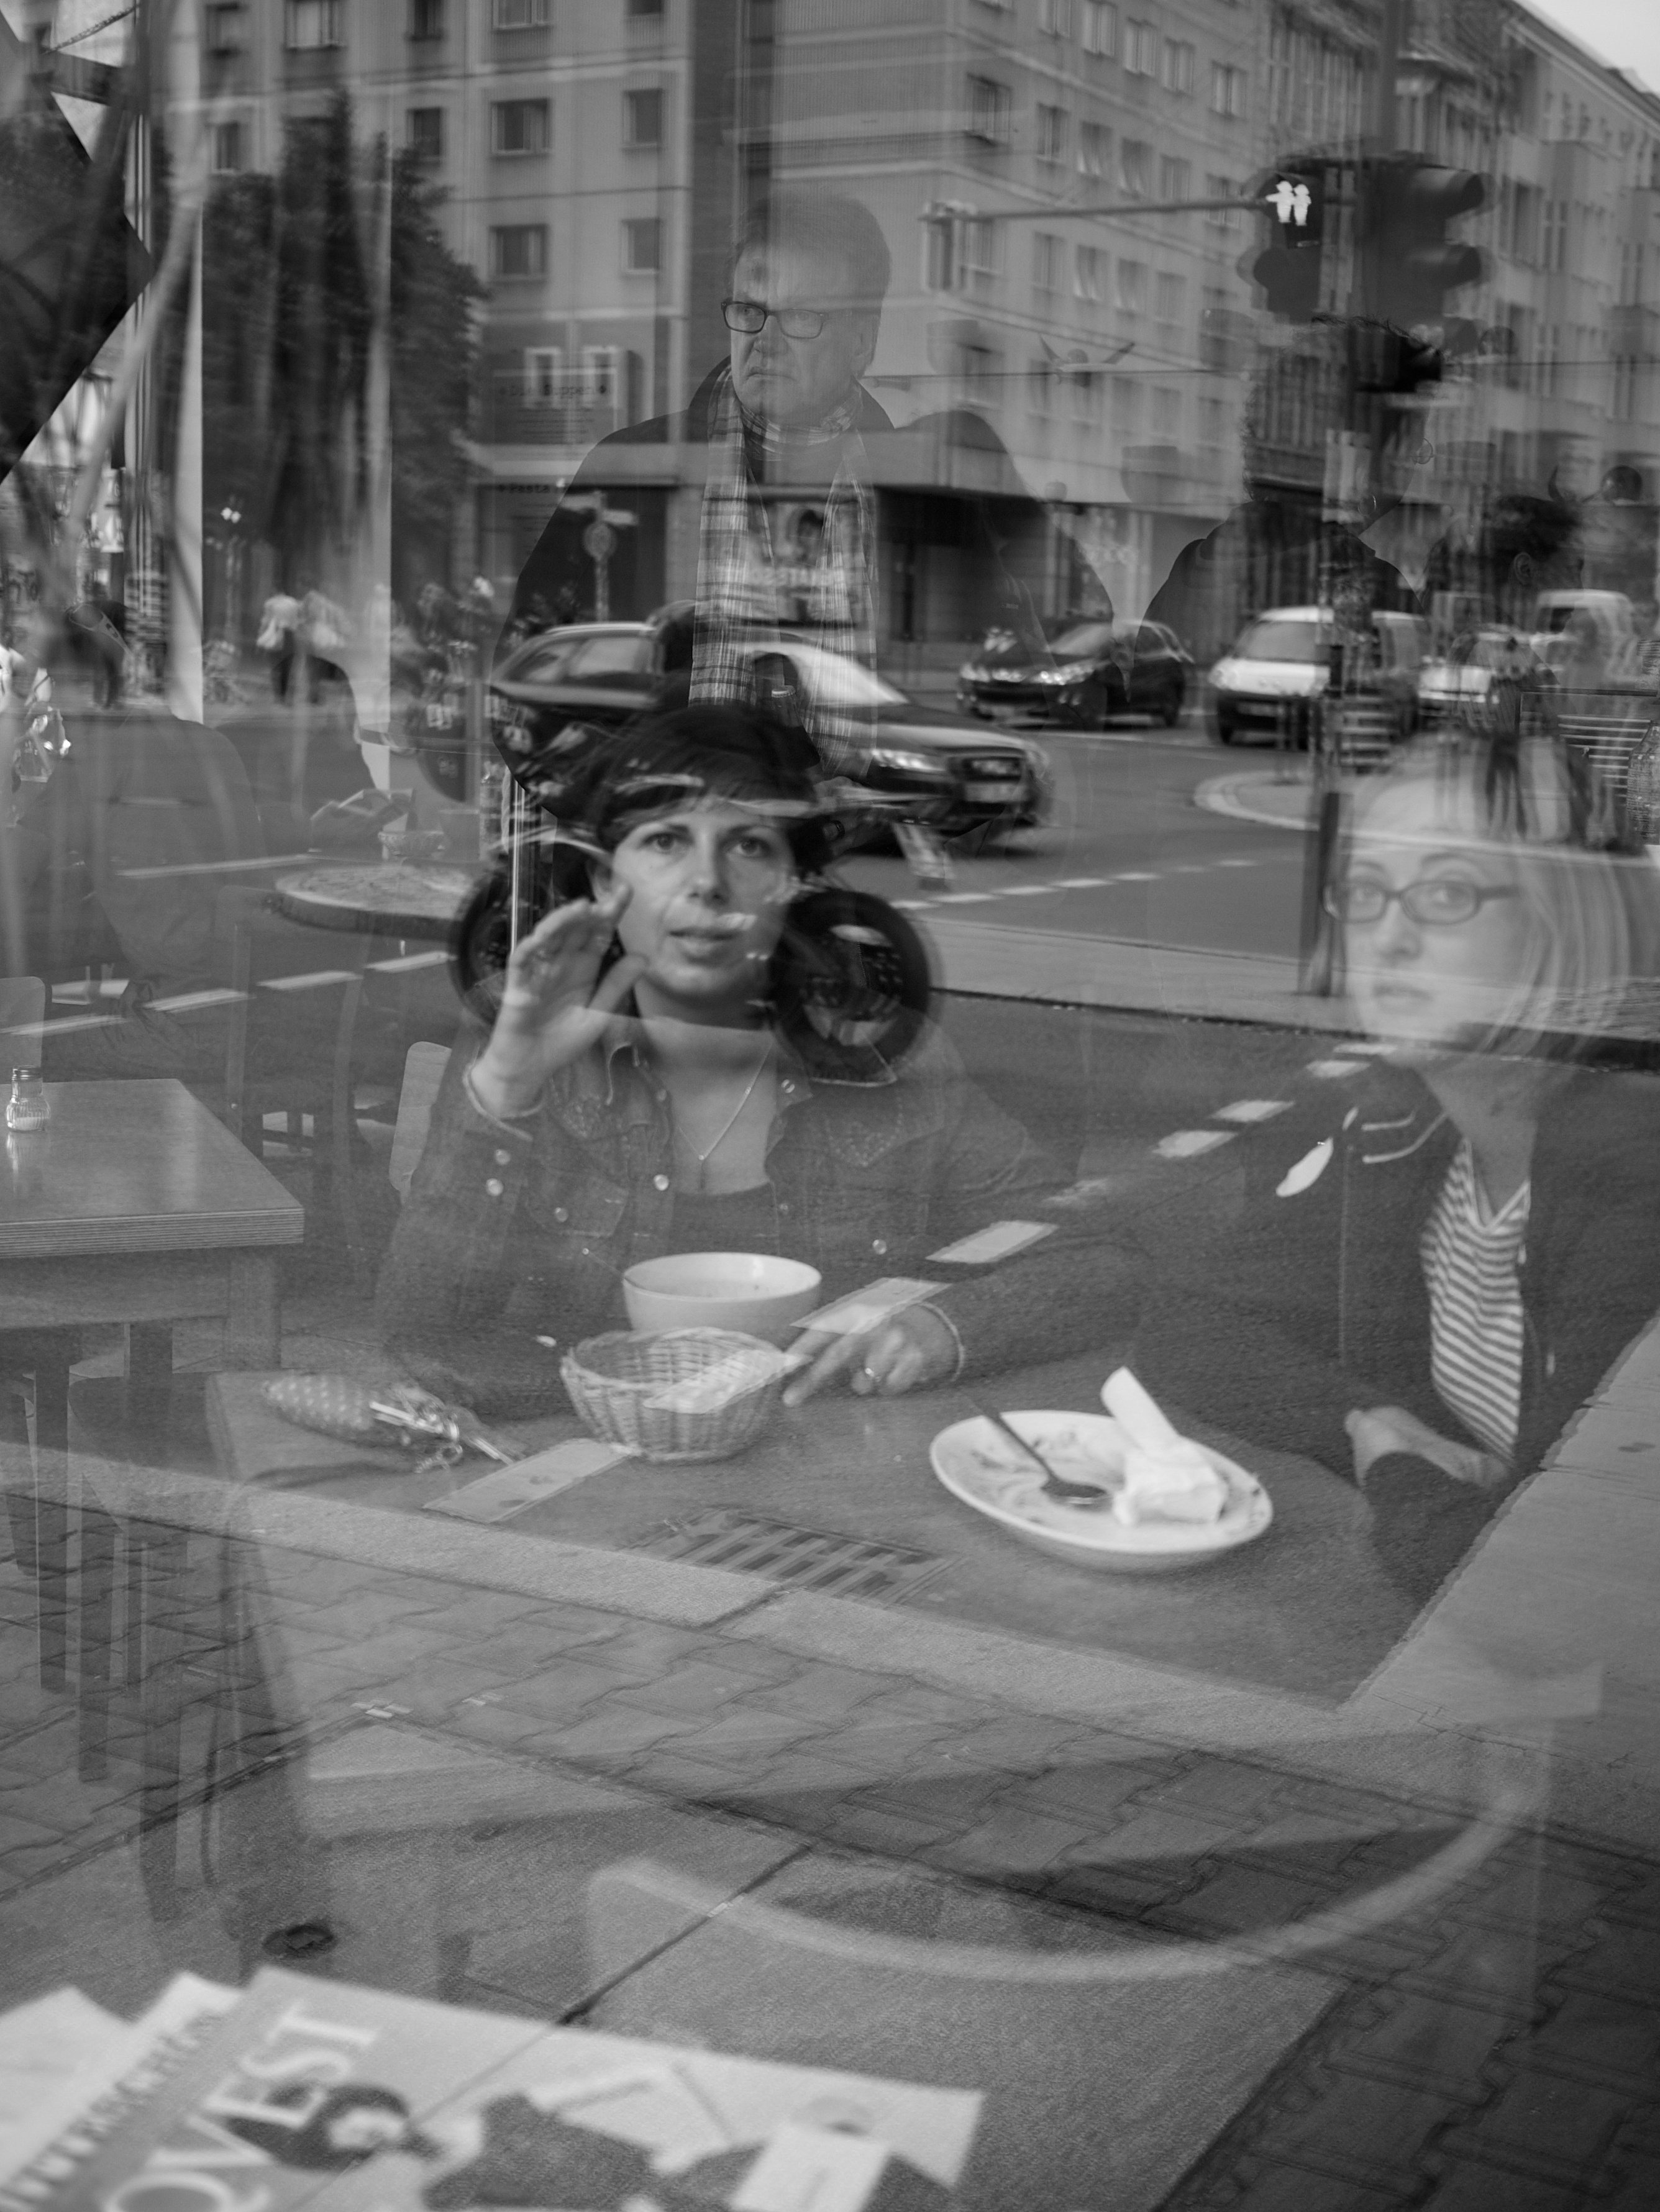
black and white, road, white, street, photography, ebook, training, black, monochrome, streetphotography, flickr, thomas, video, infrastructure, olympus, photograph, snapshot, omd, image, fuji, shape, leica, monochrom, leuthard, hcb, thomasleuthard, streettogs, monochrome photography